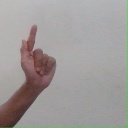
अक्षर: ळ